West Hill Collegiate Institute

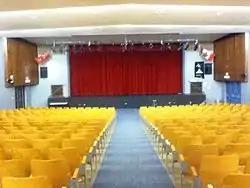
The 598-seated Francis S. Jennings Auditorium.

West Hill Collegiate Institute's physical education department has a student-run council (West Hill Athletic Council or WHAC), which organizes school spirit assemblies, the Athletic Banquet, and intramural sports.